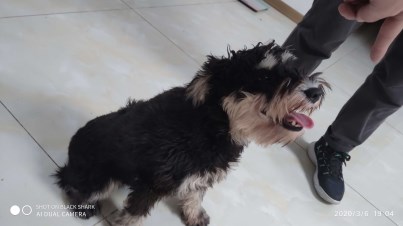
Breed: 2342-n000102-miniature_schnauzer